Calvert Street Station

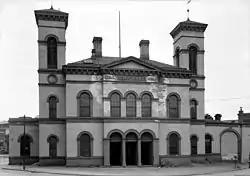
Calvert Street Station in 1936

Calvert Street Station served railroad passengers of the Northern Central Railway in Baltimore, Maryland, from 1850 until 1948. It served as the terminus for the second railway chartered in Maryland, which eventually was expanded into a network containing nearly of track. The Northern Central, always in financial trouble, was leased by the Pennsylvania Railroad (PRR) after 1861. With the opening of nearby Pennsylvania Station, the terminal became redundant. Rail traffic ceased around 1948 and the station was razed in 1949 to make way for the current occupant of the space, "The Baltimore Sun".